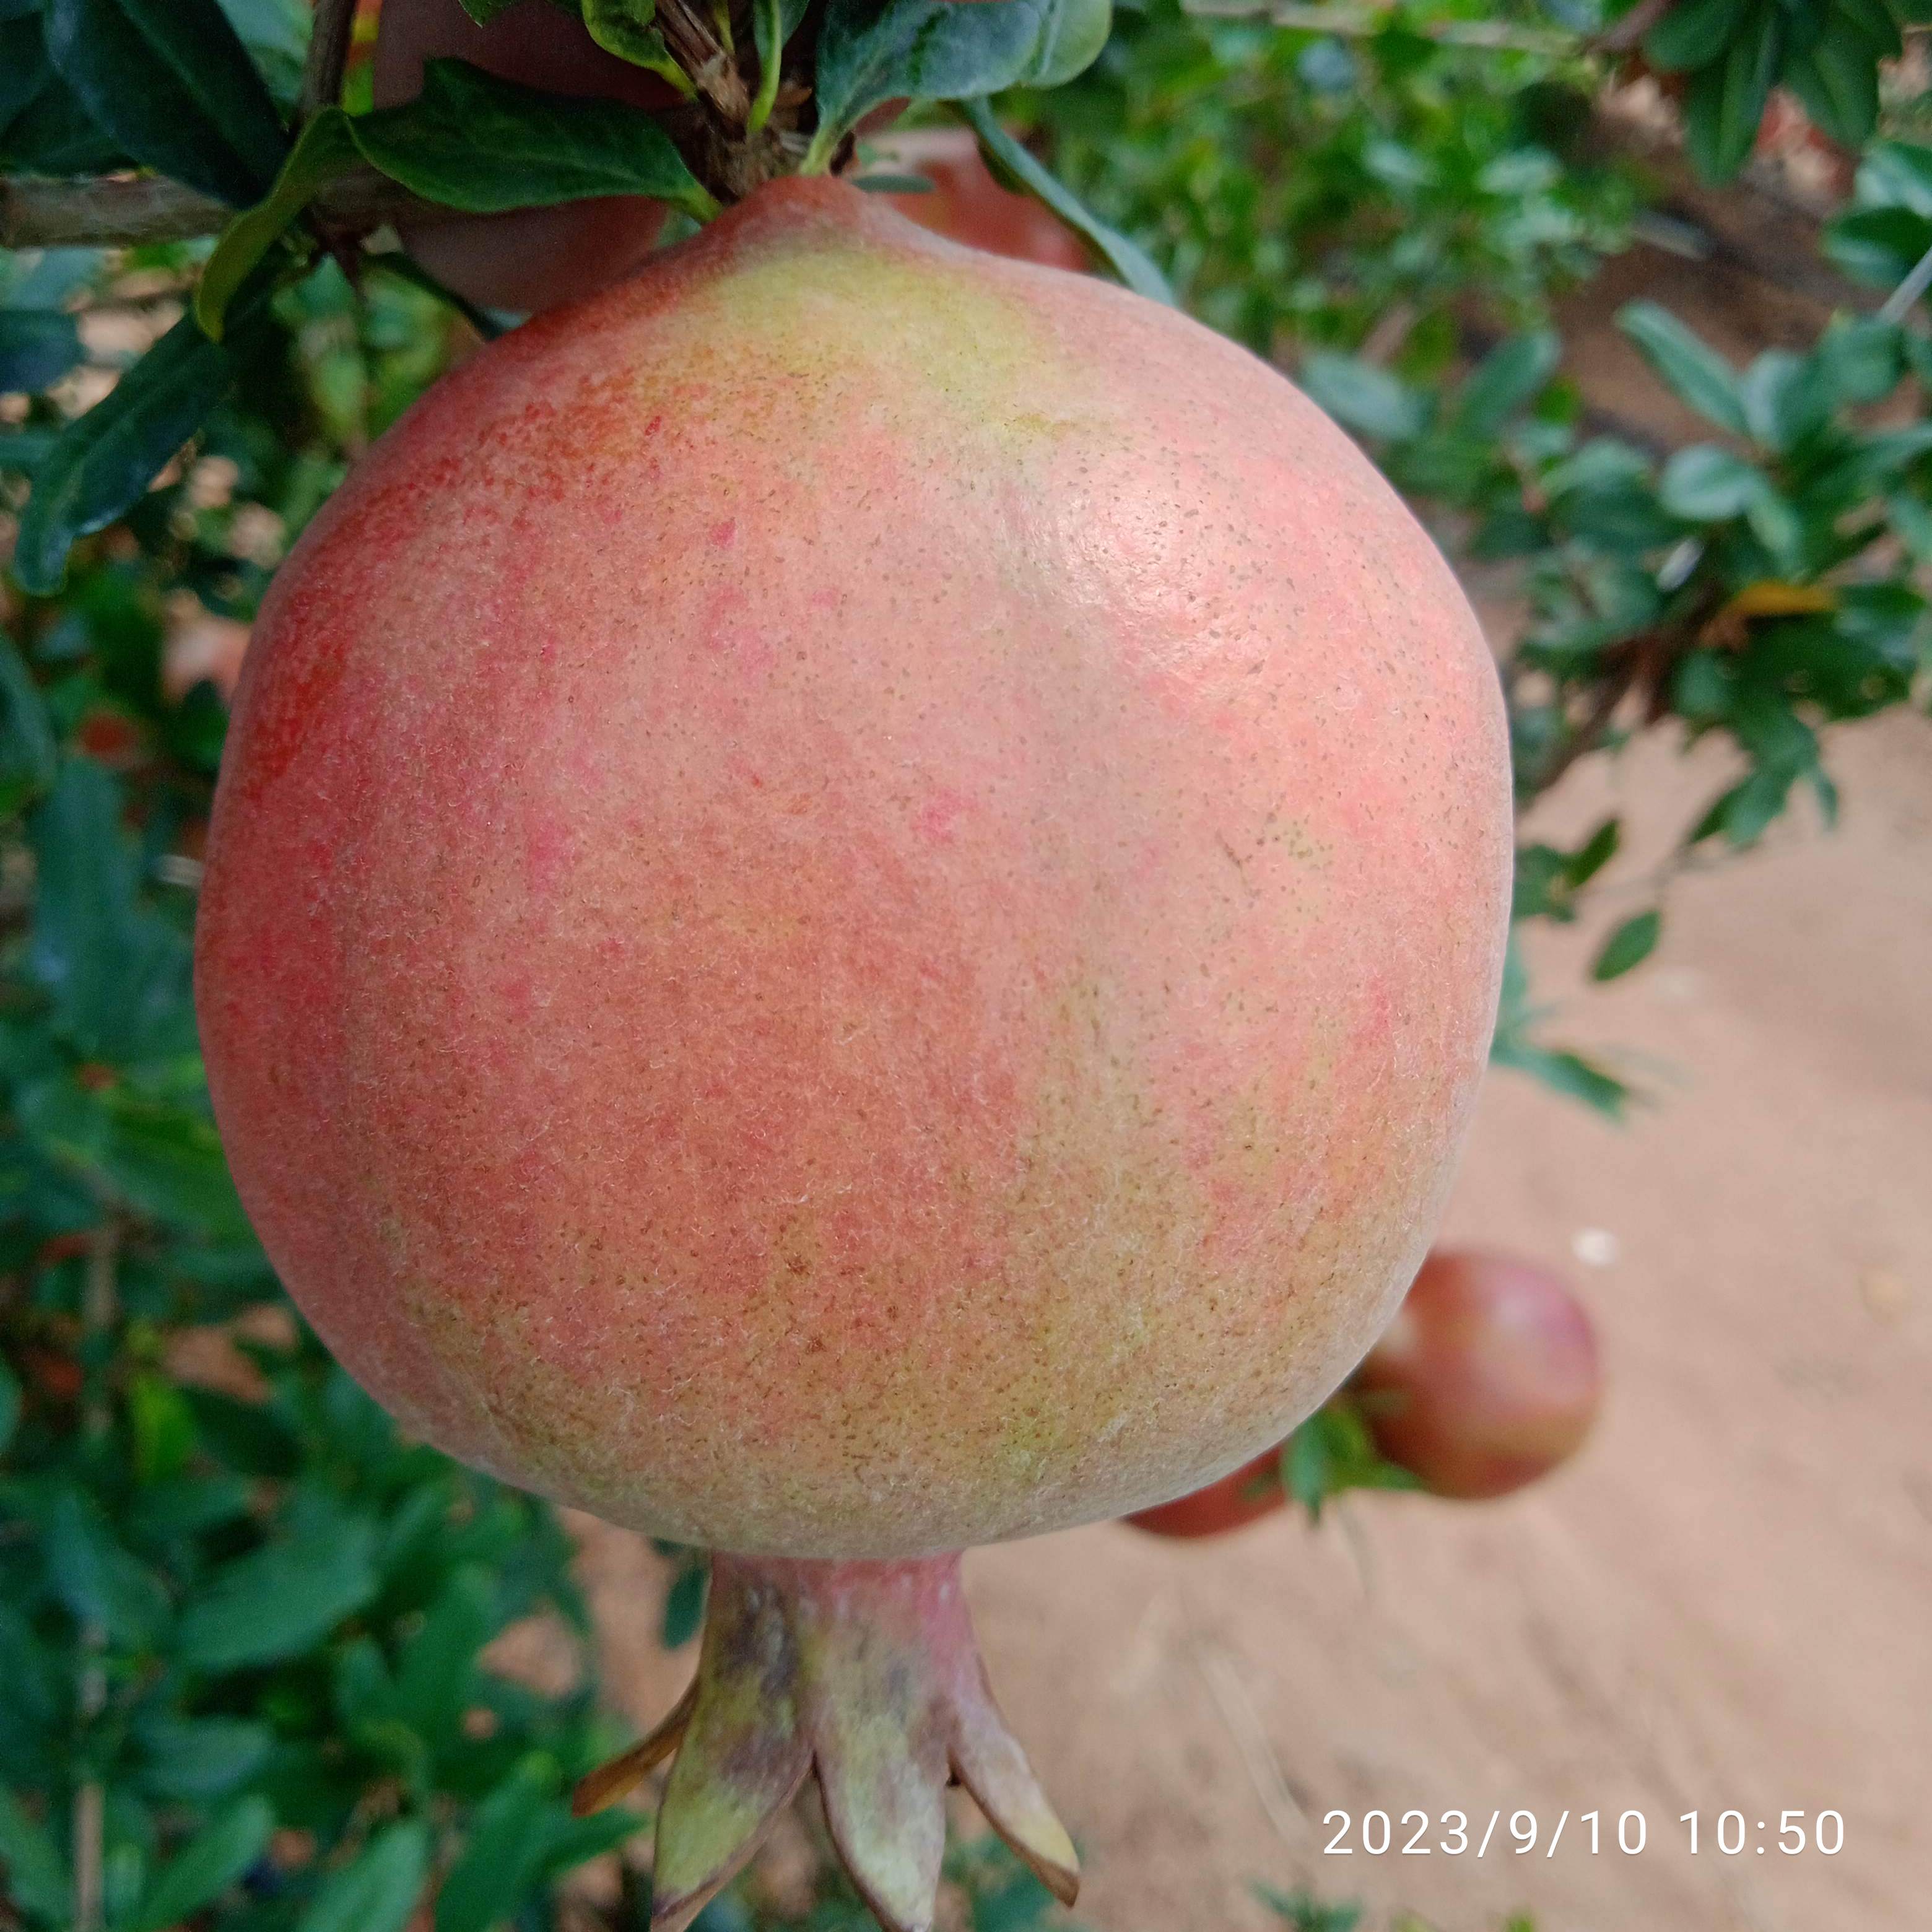
Label: Healthy